Ujah Uloko

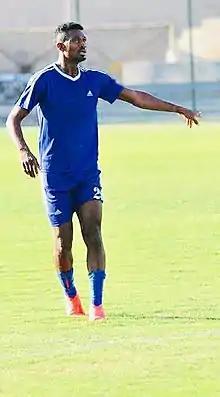

Ujah Uloko (born 10 August 1999) is a Nigerian professional footballer who plays as a centre-back for Iraqi Premier League club Al Ramadi FC.